Old Protestant Cemetery, George Town

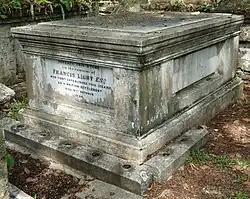
Grave of Capt. Francis Light

The Old Protestant Cemetery, also known as Northam Road Cemetery, is a disused Protestant cemetery in George Town, Penang, Malaysia. After more than a century of neglect, it is now listed as a Class 1 Heritage Site and is maintained by the Penang Heritage Trust.